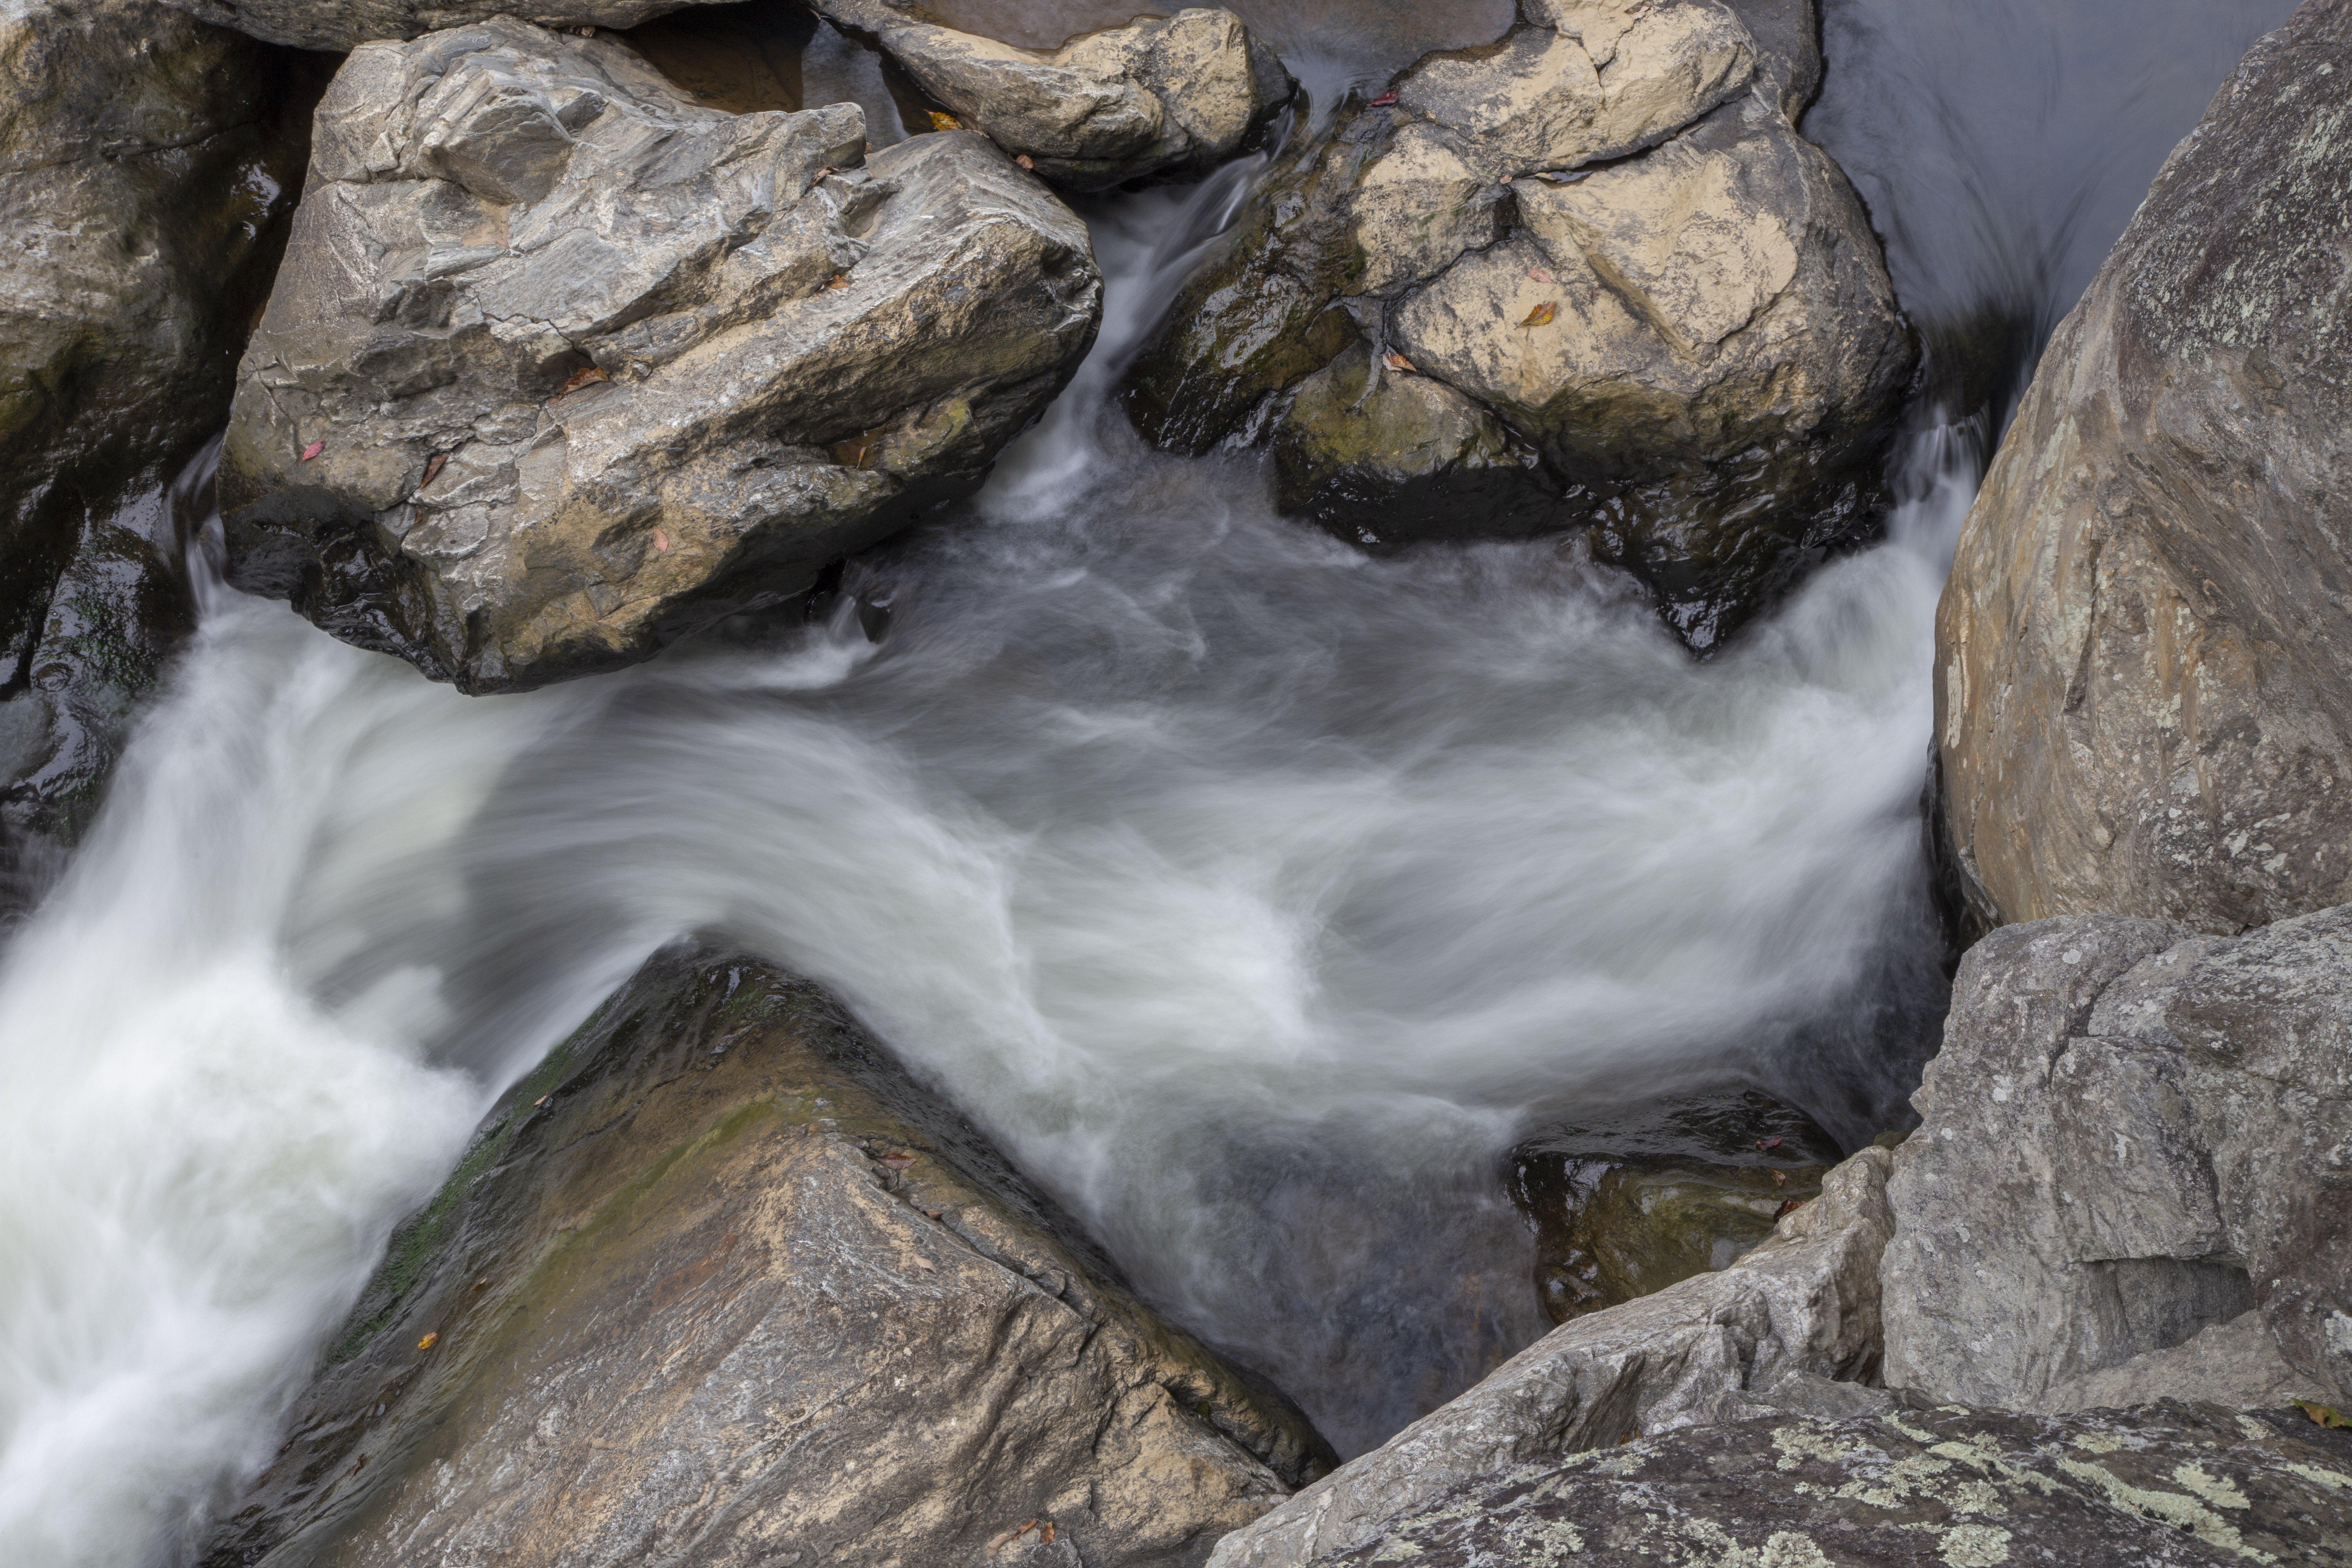
water, nature, rock, rocks, waterfall, waterfalls, stream, river, body of water, watercourse, water resources, natural landscape, rapid, sky, geology, boulder, water feature, formation, mountain river, national park, landscape, plant, ravine, state park, mountain, igneous rock, creek, fluvial landforms of streams, outcrop